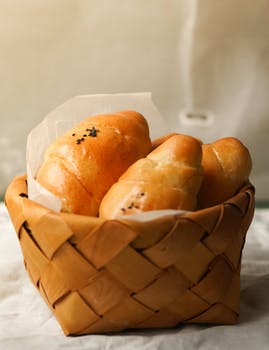
Label: No Watermark